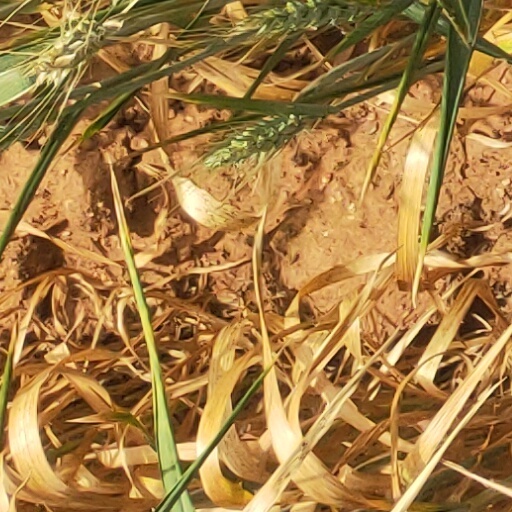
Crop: wheat